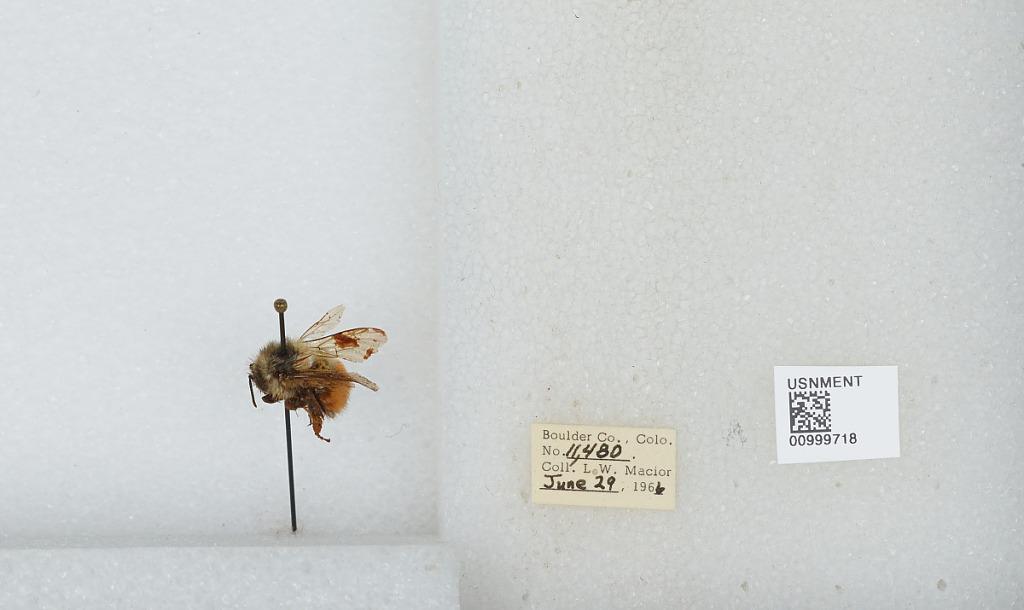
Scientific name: Bombus (Pyrobombus) melanopygus Nylander
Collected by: L. Macior
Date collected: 1966-6-29
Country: United States
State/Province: Colorado
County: Boulder
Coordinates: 40.015, -105.27